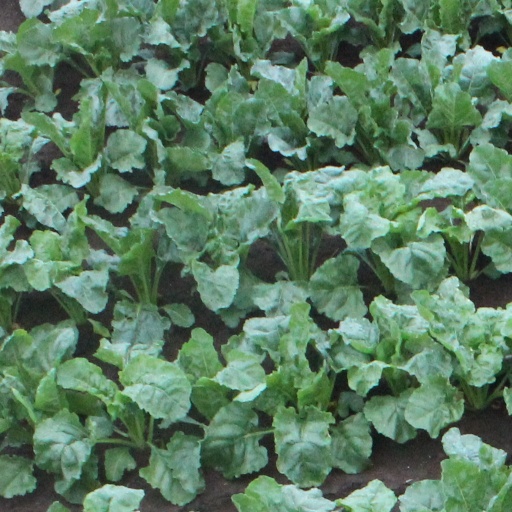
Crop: sugar beet